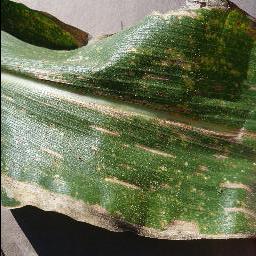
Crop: corn
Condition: (maize)_cercospora_spot_gray_spot